Nicholas Tabarrok

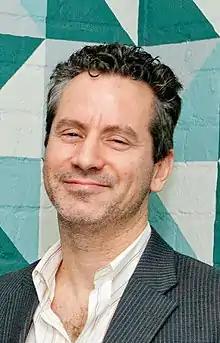

Nicholas Tabarrok is a film producer who started his producing career with smaller unusual films, made in his native Canada. Later, larger budget films were made in America, or funded by Americans.